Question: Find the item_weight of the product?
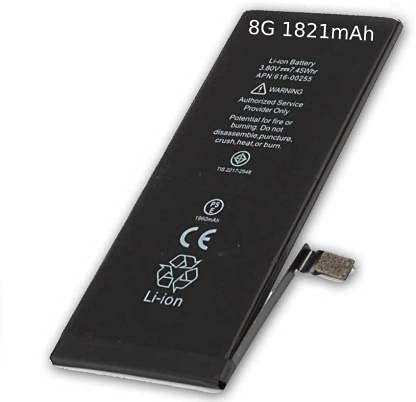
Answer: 8 gram